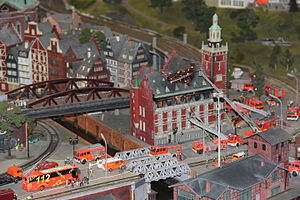
Miniatur Wunderland / Historie / Videre udbygning
Brandudrykning i Hamburg.
Miniatur Wunderland er en modeljernbaneudstilling i Speicherstadt i Hamburg, indviet 16. august 2001. Dets 1.499 m² store anlæg er verdens største og med cirka en million besøgende om året en af de populæreste seværdigheder i Hamburg. Anlægget omfatter typiske landskaber og kendte bygninger fra Tyskland, Østrig, Schweiz, Skandinavien og senest Italien. Blandt højdepunkterne kan nævnes kørende biler, en lufthavn med lettende og landende fly og ikke mindst et utal af både realistiske og morsomme detaljer.